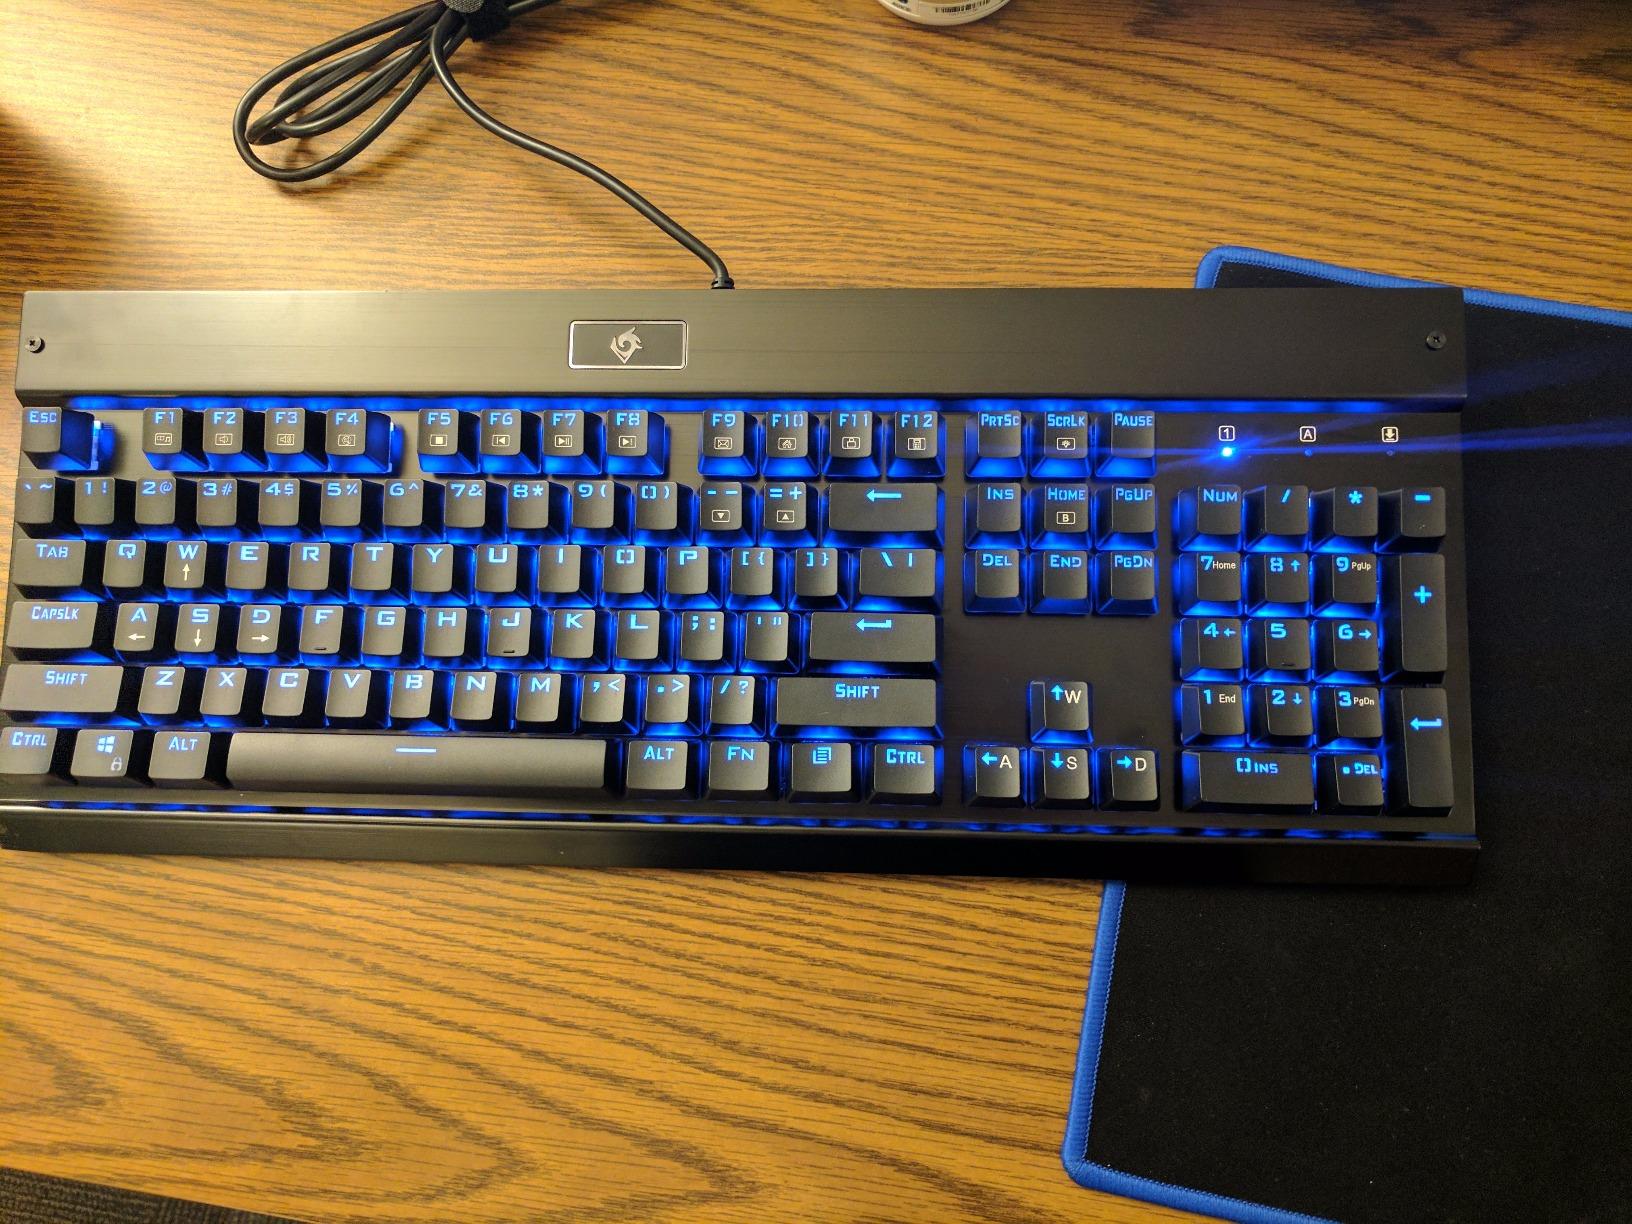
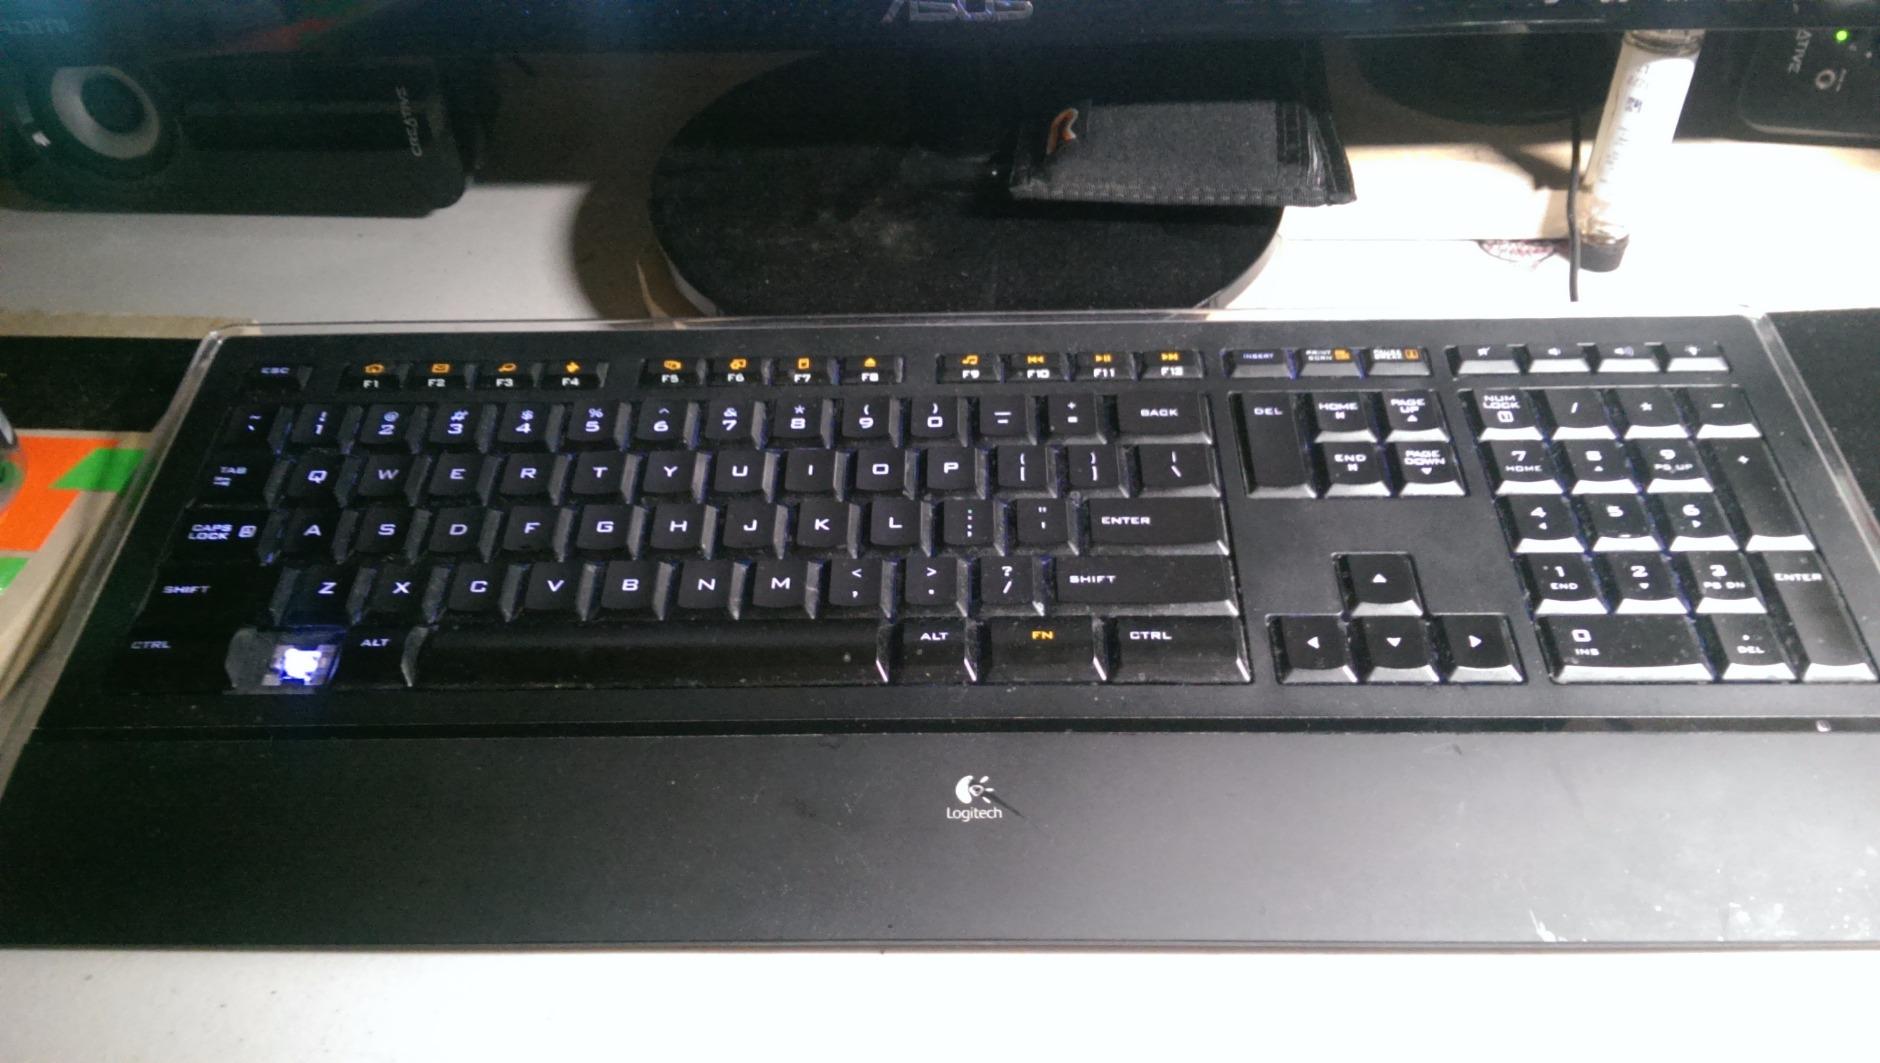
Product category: keyboard
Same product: no